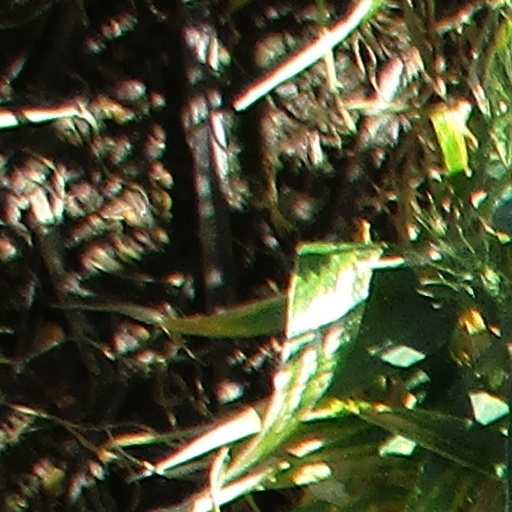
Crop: wheat